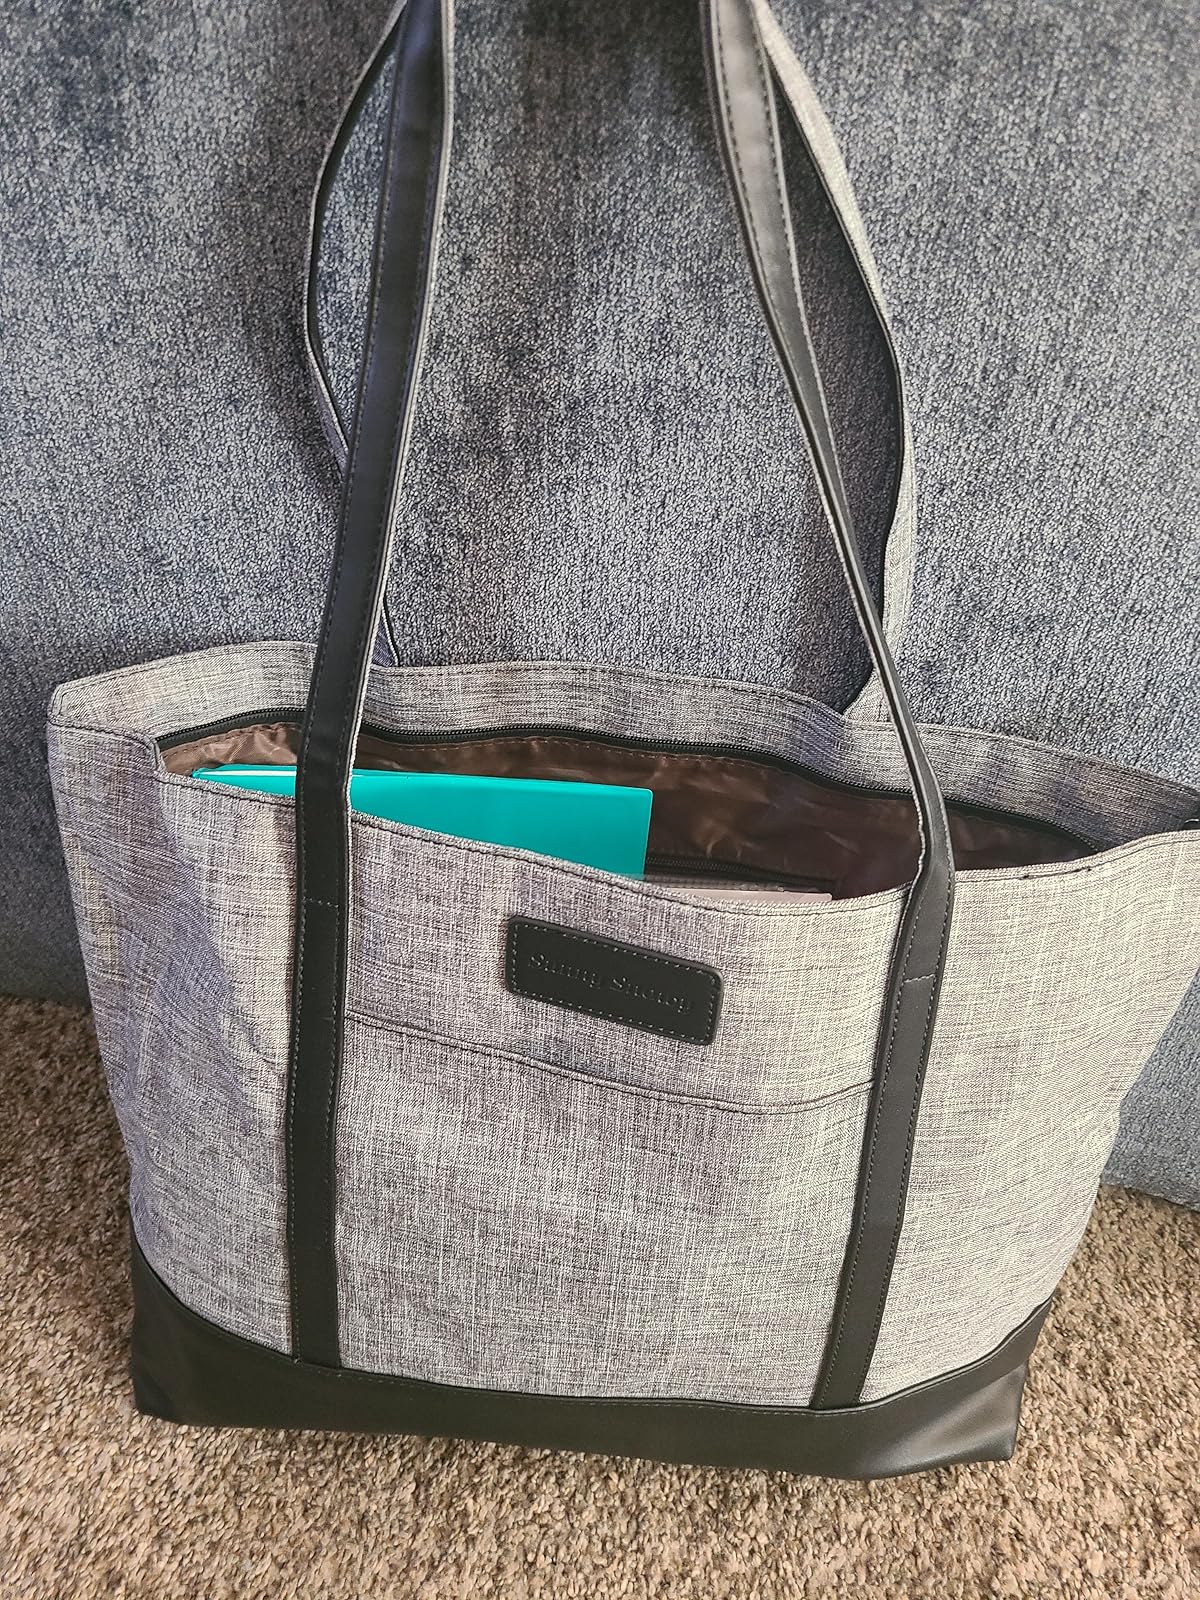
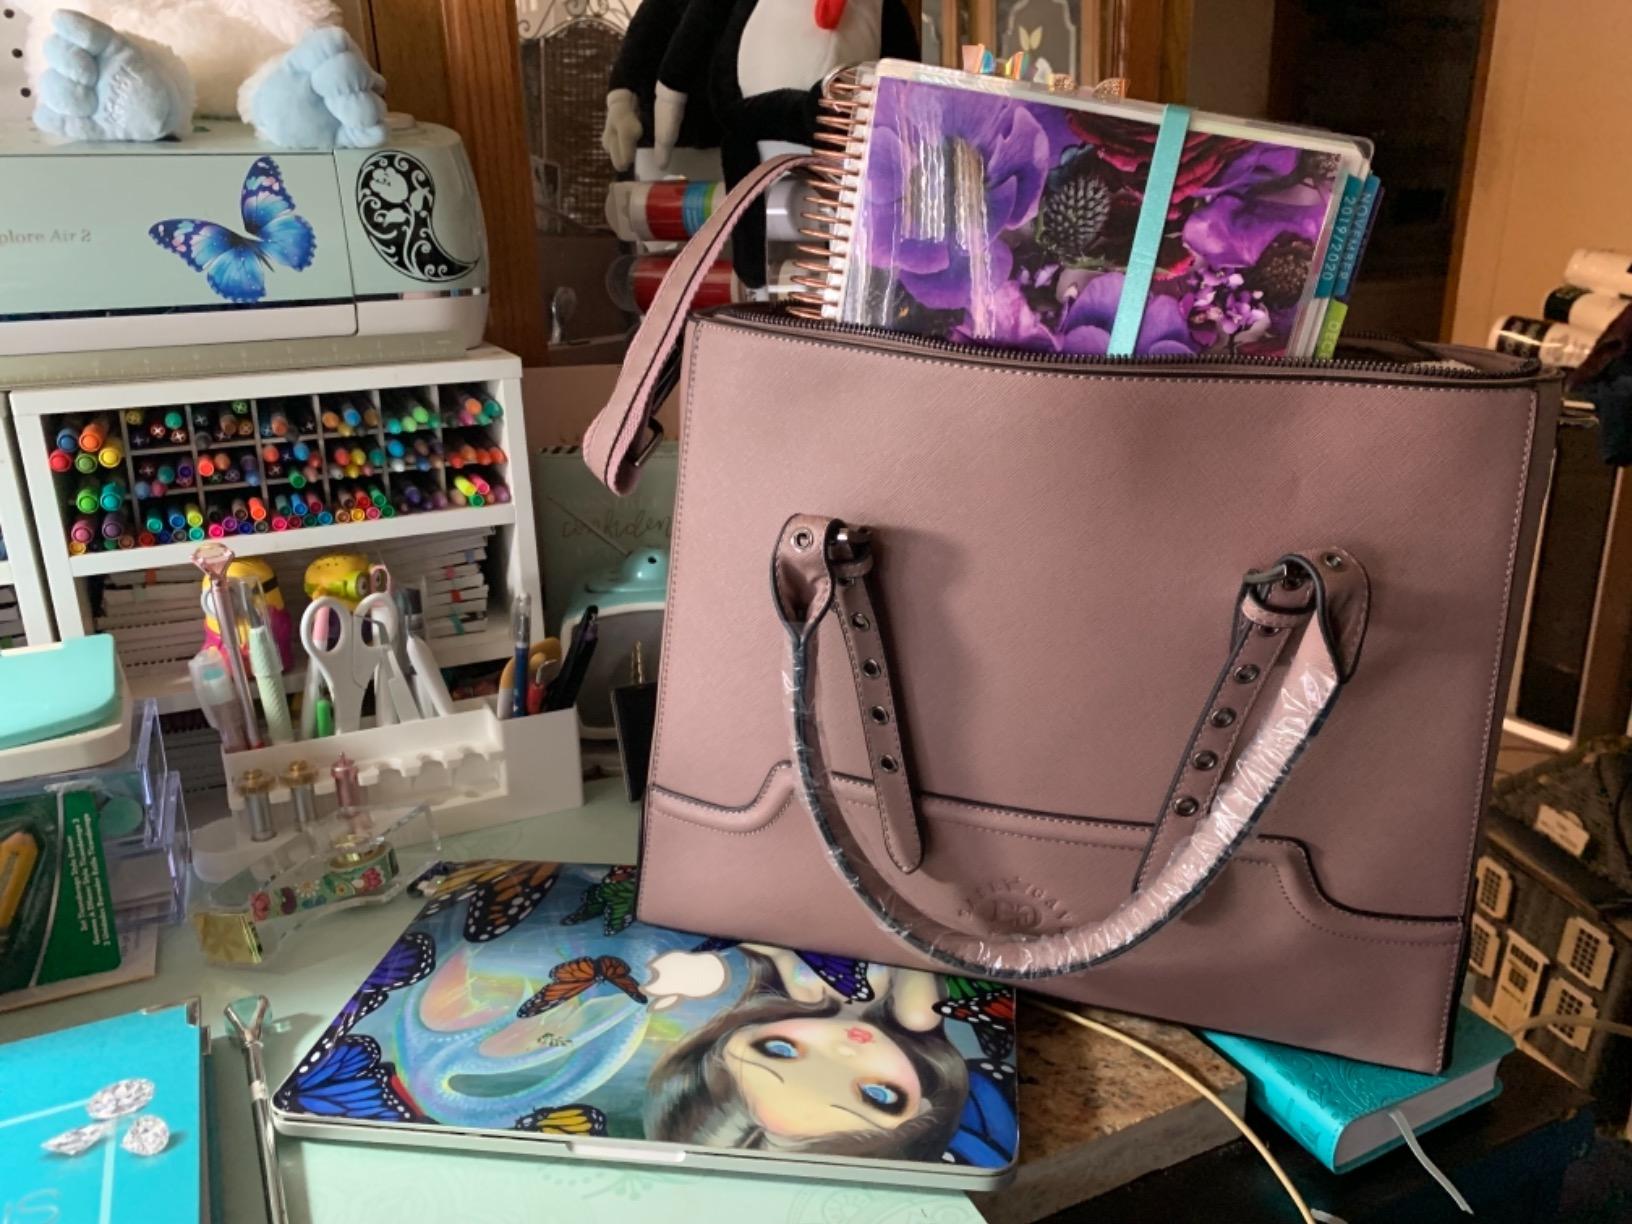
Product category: bag
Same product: no